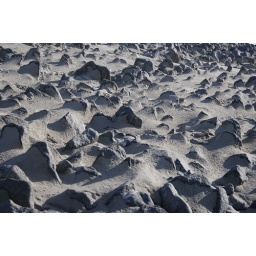
Detail of reinforcement against nature. Made of granite and basalt, covered with sand from the nearby beach